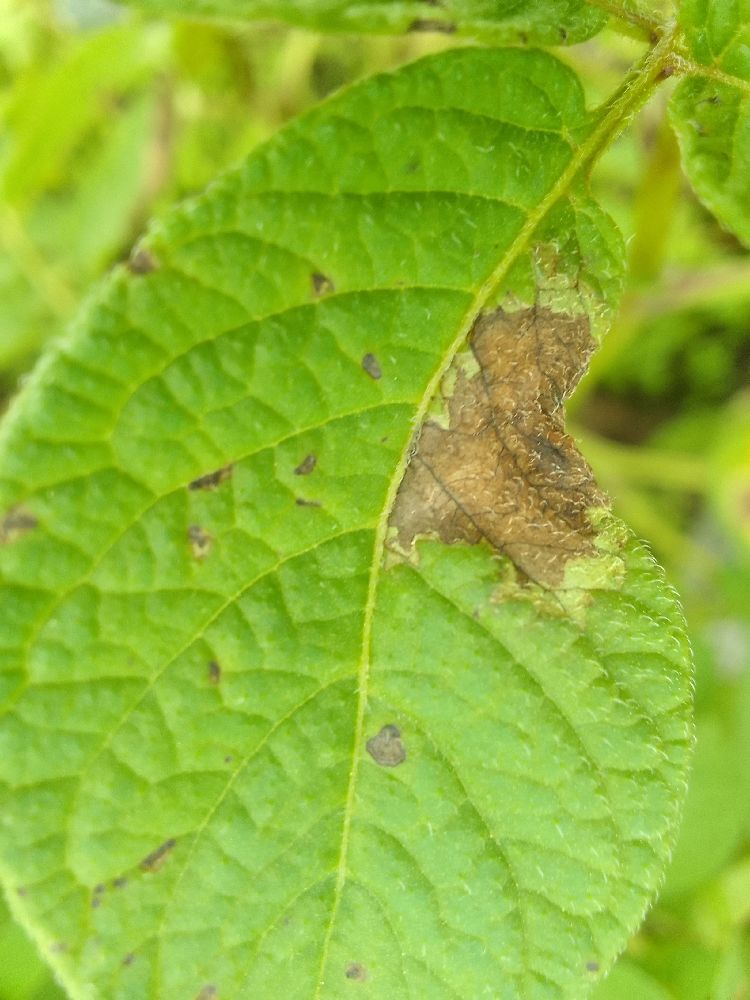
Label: Late blight